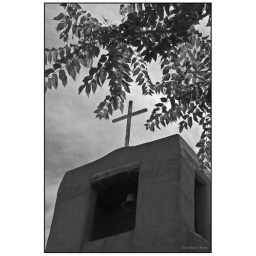
San Miguel Mission in black and white